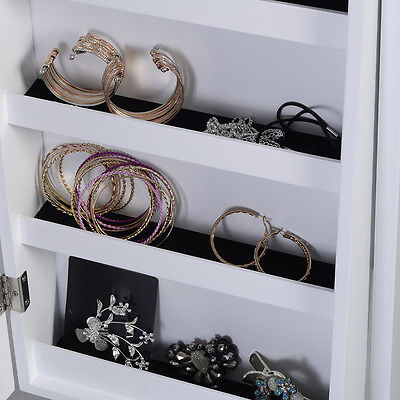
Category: cabinet